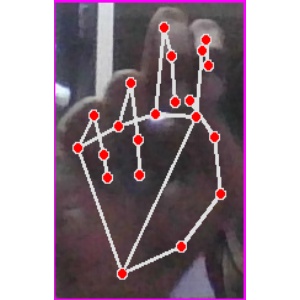
अक्षर: ह